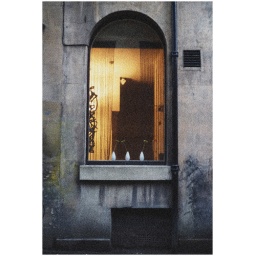
3 little flowers in orange and blue